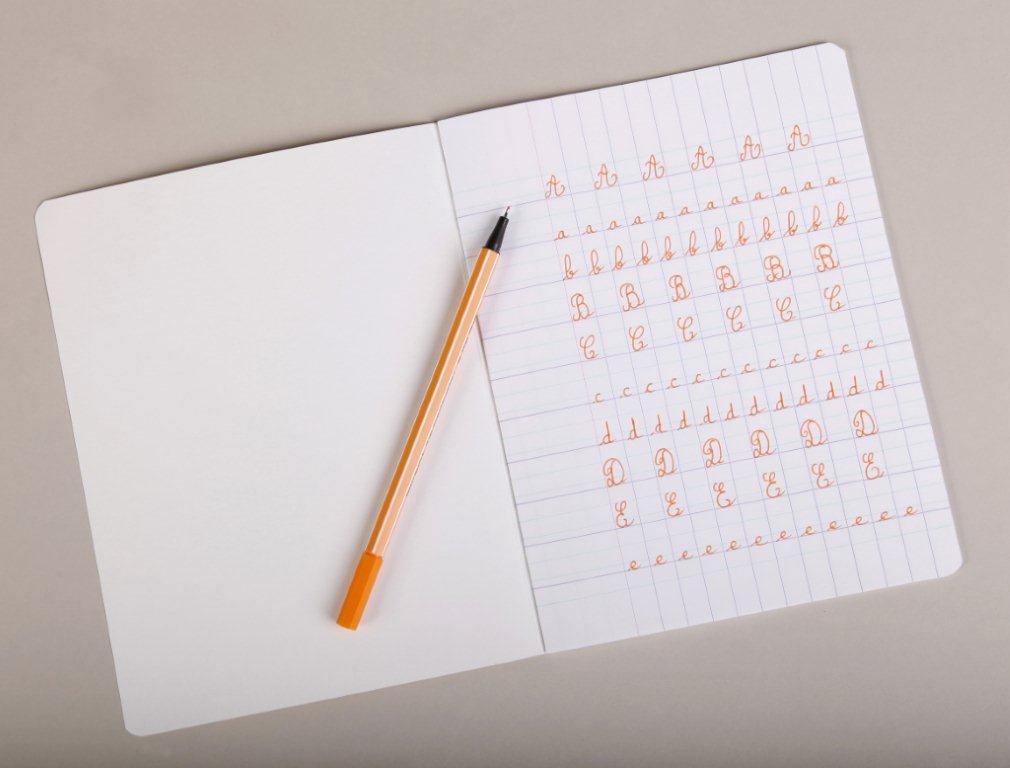
Bindukaay laa gis nii. Loo xam ne dañ koy jëfandikoo di ci bind ak tamit loo xam ne dañ koy jëfandikoo muy kaye di ci bind.. Moom nag melokaanam dafa weex. Bu dee bindukaay bi moom melokaanam dafa mboq.